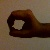
The image shows a hand gesture representing the number 0 in Indian Sign Language.